History of plug-in hybrids

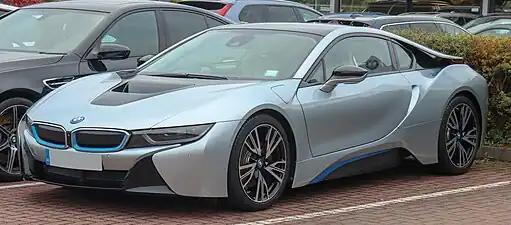
The BMW i8 plug-in hybrid was released to retail customers in Germany in 2014.

The BMW i8 and the limited edition Volkswagen XL1 were released to retail customers in Germany in June 2014. The XL1 is available only in Europe and production is limited to 250 units. Volkswagen expects its diesel-powered XL1 to achieve , becoming the most fuel-efficient car in the world.